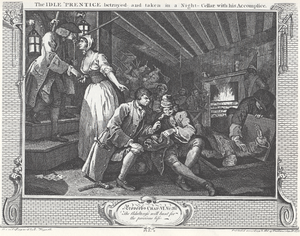
Un complice est une personne qui facilite la commission d'une infraction, sans en être l'auteur ni le co-auteur, son aide ou son assistance facilitant la préparation ou la consommation d'un crime ou d'un délit. Qui par don, promesse, menace, ordre, abus d'autorité ou de pouvoir ou bien donne des instructions pour commettre une infraction.
La complicité en droit pénal français est la sanction ou non de la personne qui fournit une aide ou une assistance facilitant la préparation ou la consommation d'un crime ou d'un délit, mais aussi celui qui par don, promesse, menace, ordre, abus d'autorité ou de pouvoir ou bien donne des instructions pour commettre une infraction.